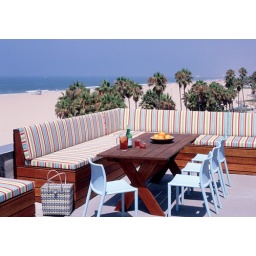
Relax and take in the sea and beach on the roof top deck.